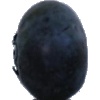
Label: Blueberry 1